Soque River

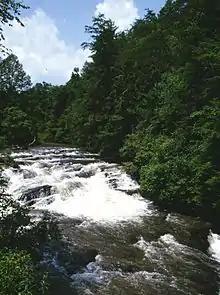
The Soque River near Batesville, Georgia

The Soque River (Cherokee: ᏐᏈ) (Soquee River per 1972 Board on Geographic Names decision) and its watershed are located entirely within the county boundaries of Habersham County in northeast Georgia. The Soque is a tributary of the Chattahoochee River. Portions of the river run along State Route 197.